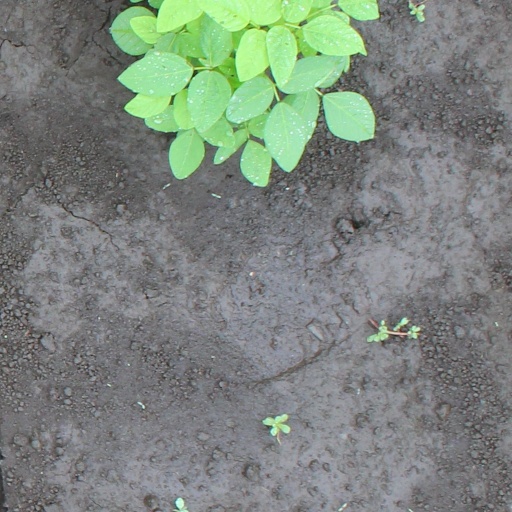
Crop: soybean